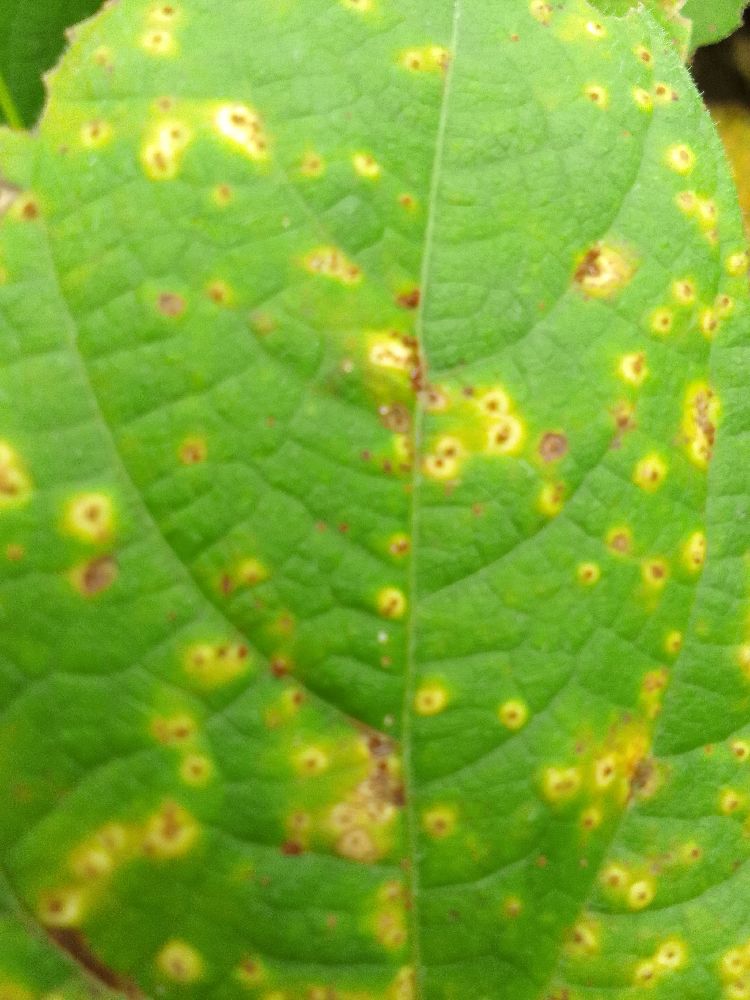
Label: rust